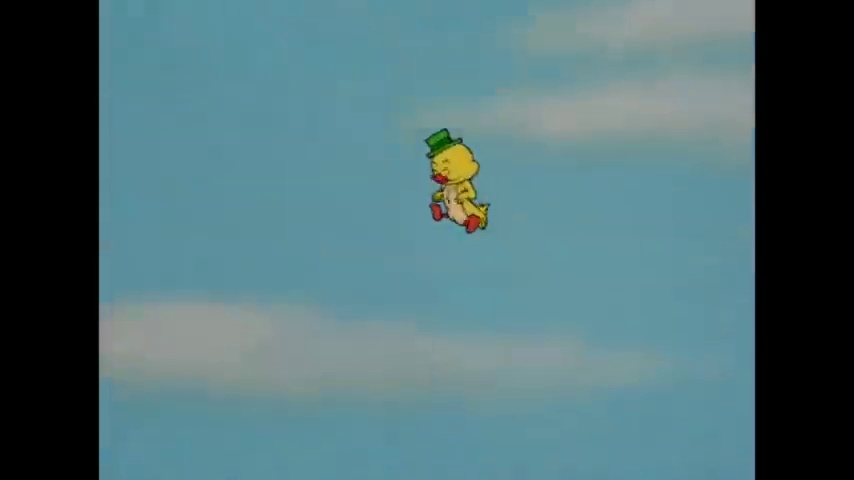
Portrait style: Cartoon Portrait